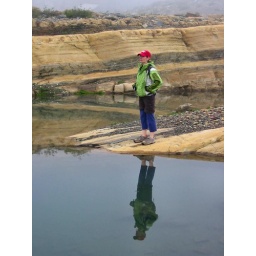
Kat's reflection in the glassy water of the glacier lake